Renewable Heat Incentive scandal

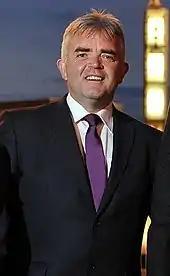
Jonathan Bell MLA, who gave an interview claiming DUP members tried to postpone closure of the scheme

Jonathan Bell became DETI minister after Foster was promoted. As details of the scheme were released to the public, Foster came under increasing pressure because she was the minister who had initially conceived it. She apologised for the lack of cost control, but accused Bell of prolonging the scheme's closure. In response Bell gave an interview to "The Nolan Show", broadcast on BBC One Northern Ireland. In it he accused the DUP's special advisers of trying to compel him to keep the scheme open. He claimed that they were not allowing time to close the scheme at its peak. He named Timothy Johnston, special adviser to then First Minister Peter Robinson, and Andrew Crawford, one of Foster's aides. Bell accused Foster publicly of trying to "cleanse records" to remove evidence of her interference. He also called for a public inquiry into the matter.